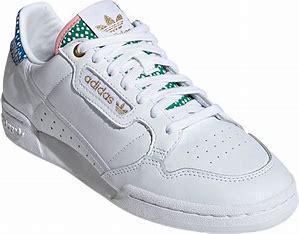
Brand: Adidas
Model: Continental 80